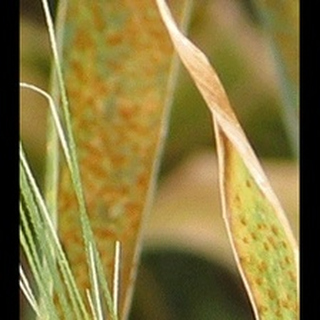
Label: wheat_brown_rust